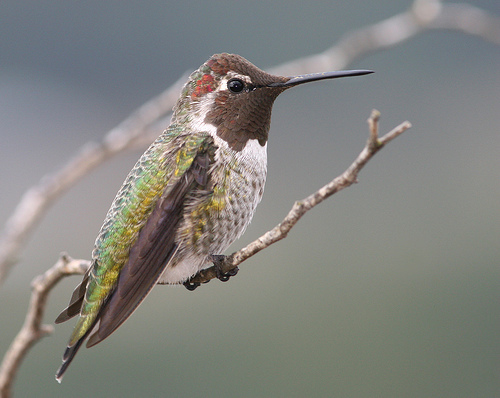
the small bird has a long needle beak and body that is green, yellow, and red.
this bird is white, and brown and has green and yellow on its wings and a small red path on its head, and it has a very long, very narrow beak.
the bird has multi colors on its wing and a very long straight beaksmall grey brown yellow green and red bird with short tarsus and long slender black beaka small bird with a long bill, mutliple colored feathers but its body is white and brown.
this bird has wings that are green anbd black with a long black bill
this bird has wings that are green and has a long bill
this bird is white, brown, yellow, and green in color, with a long skinny beak.
a spread-spectrum colored bird with a very large black bill; brown throat and crown; a combined white plus grey speckled breast and side with yelow and green coverts.
a tiny colored bird, mostly green, with a long, skinny, pointed bill.
Species: Anna Hummingbird